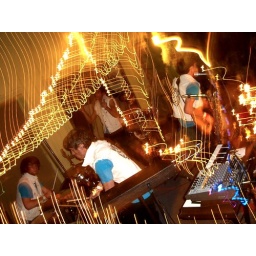
four on the floor house party. brought to you by partyends complicateeverything and beer.